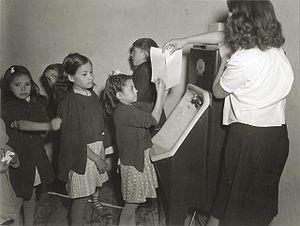
La pratique de l’hygiène des mains, plus simplement désignée par « lavage des mains » consiste en l’application d’une série de mesures destinées à assurer la propreté des mains dans un objectif essentiellement sanitaire.